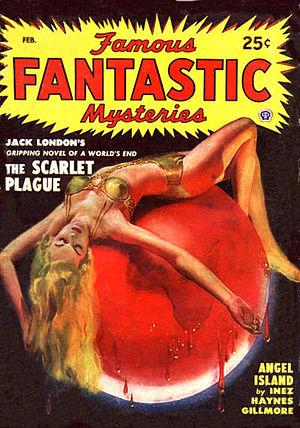
Inez Haynes Irwin est une féministe, auteure et journaliste américaine, membre du National Woman's Party et présidente de l'Authors Guild of America. La plupart de ses œuvres sont publiées sous son ancien nom, Inez Haynes Gillmore. Elle a écrit plus de 40 livres et est active dans le mouvement des suffragettes au début des années 1900. Irwin est qualifiée de « femme rebelle et audacieuse », mais elle se considère comme « la plus timide des êtres ». Elle est morte à l'âge de 97 ans.